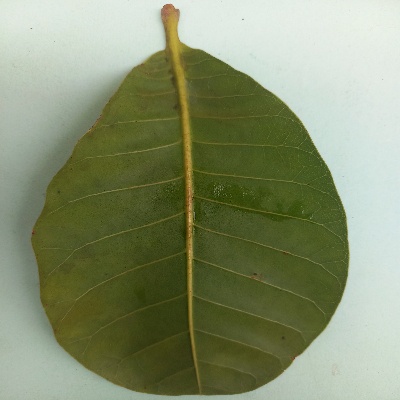
Crop: Cashew
Condition: healthy